Medina

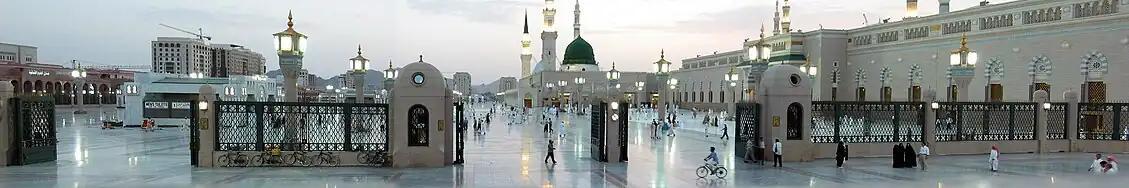
Panoramic view of the Prophet's Mosque, from the east at sunset.

As the Ottomans' hold over their domains broke loose, the Madanis pledged alliance to Saud bin Abdulaziz, founder of the First Saudi state in 1805, who quickly took over the city. In 1811, Muhammad Ali of Egypt, Ottoman commander and Wali of Egypt, commanded two armies under each of his two sons to seize Medina, the first one, under the elder Towson Pasha, failed to take Medina. But the second one, a larger army under the command of Ibrahim Pasha, succeeded after battling a fierce resistance movement.